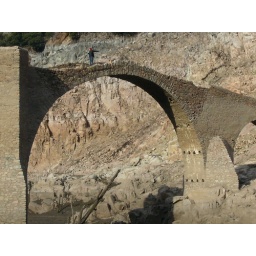
this bridge is normally covered in water as the area was made into a dam in the seventies. but as catalunya is in drought...